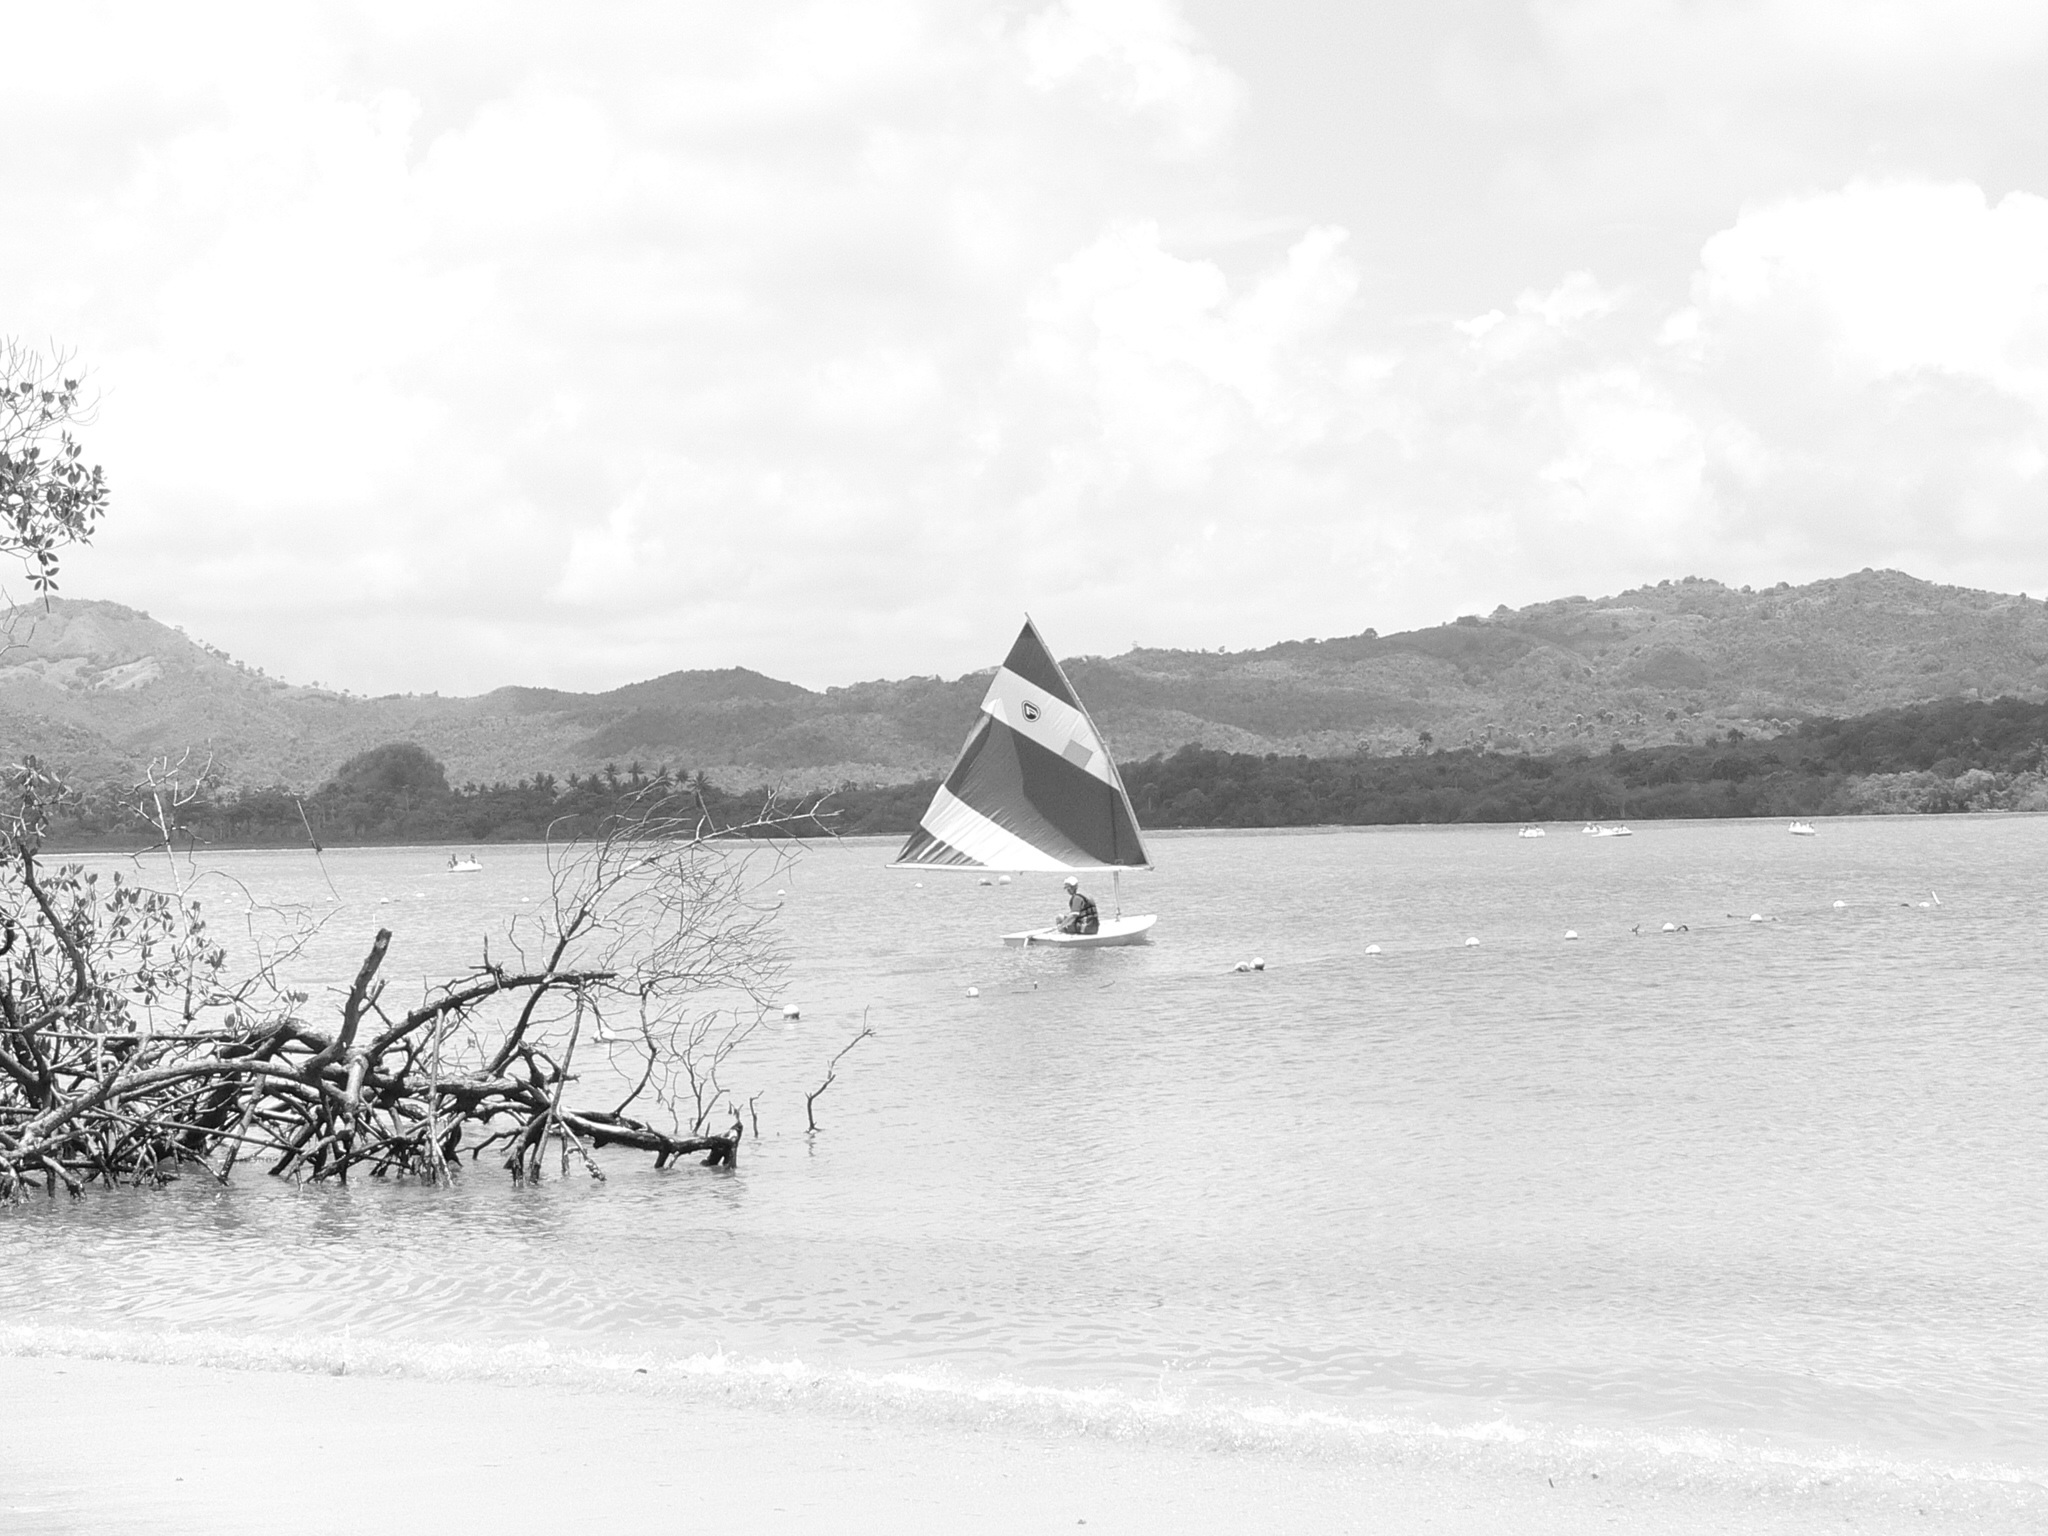
sea, sand, snow, winter, black and white, white, sport, boat, shore, wave, summer, recreation, vehicle, weather, monochrome, landscapes, sails, water sports, the coast, monochrome photography